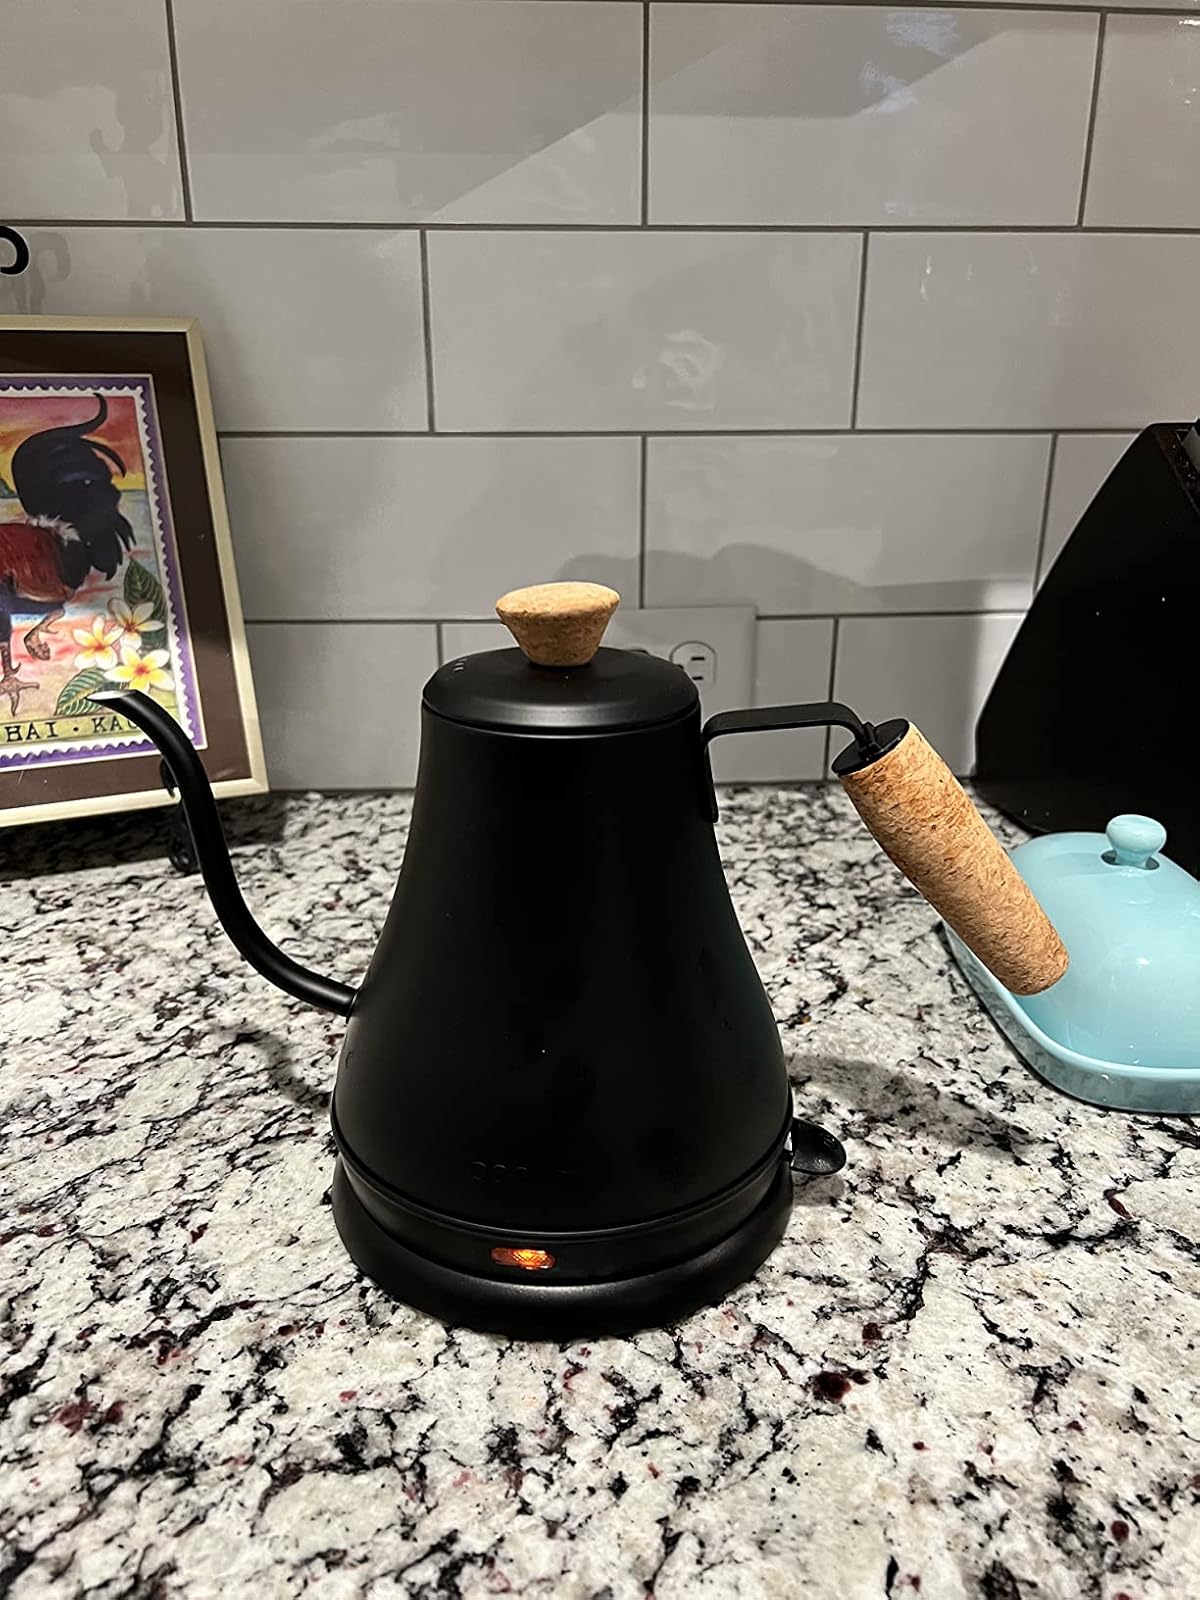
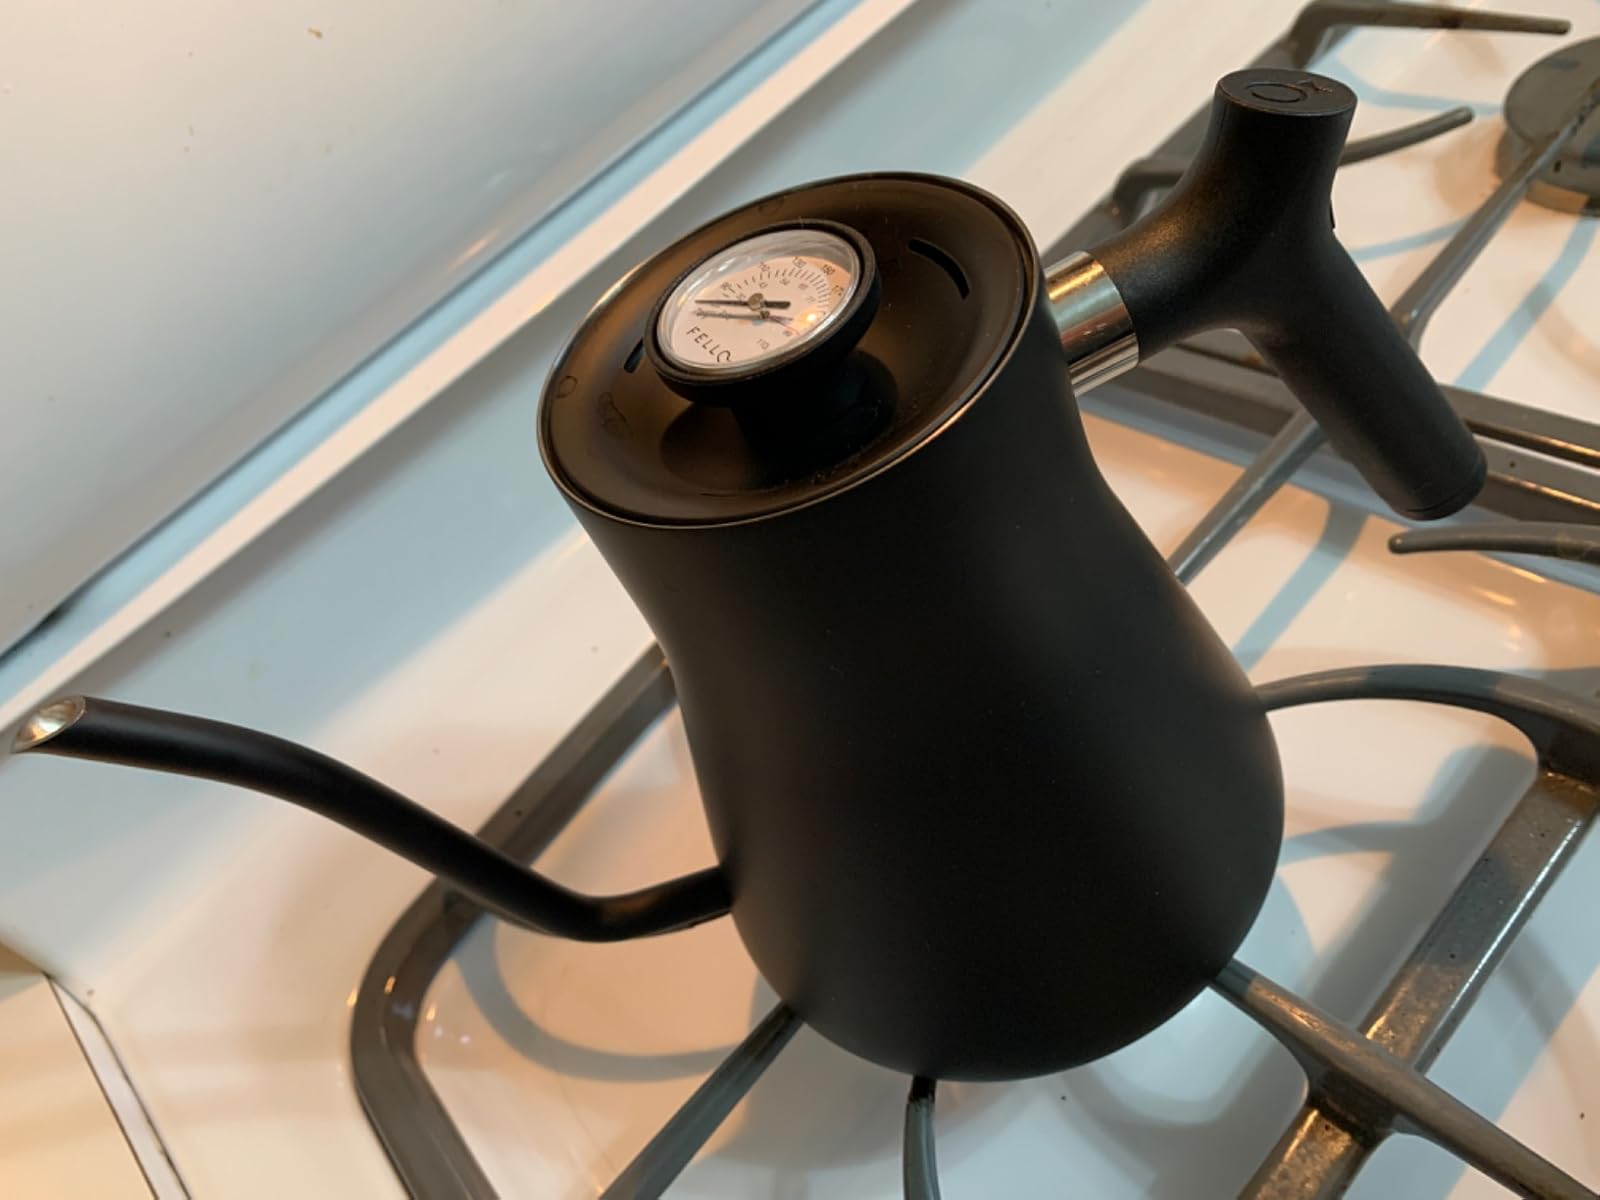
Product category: items_kettle
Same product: no